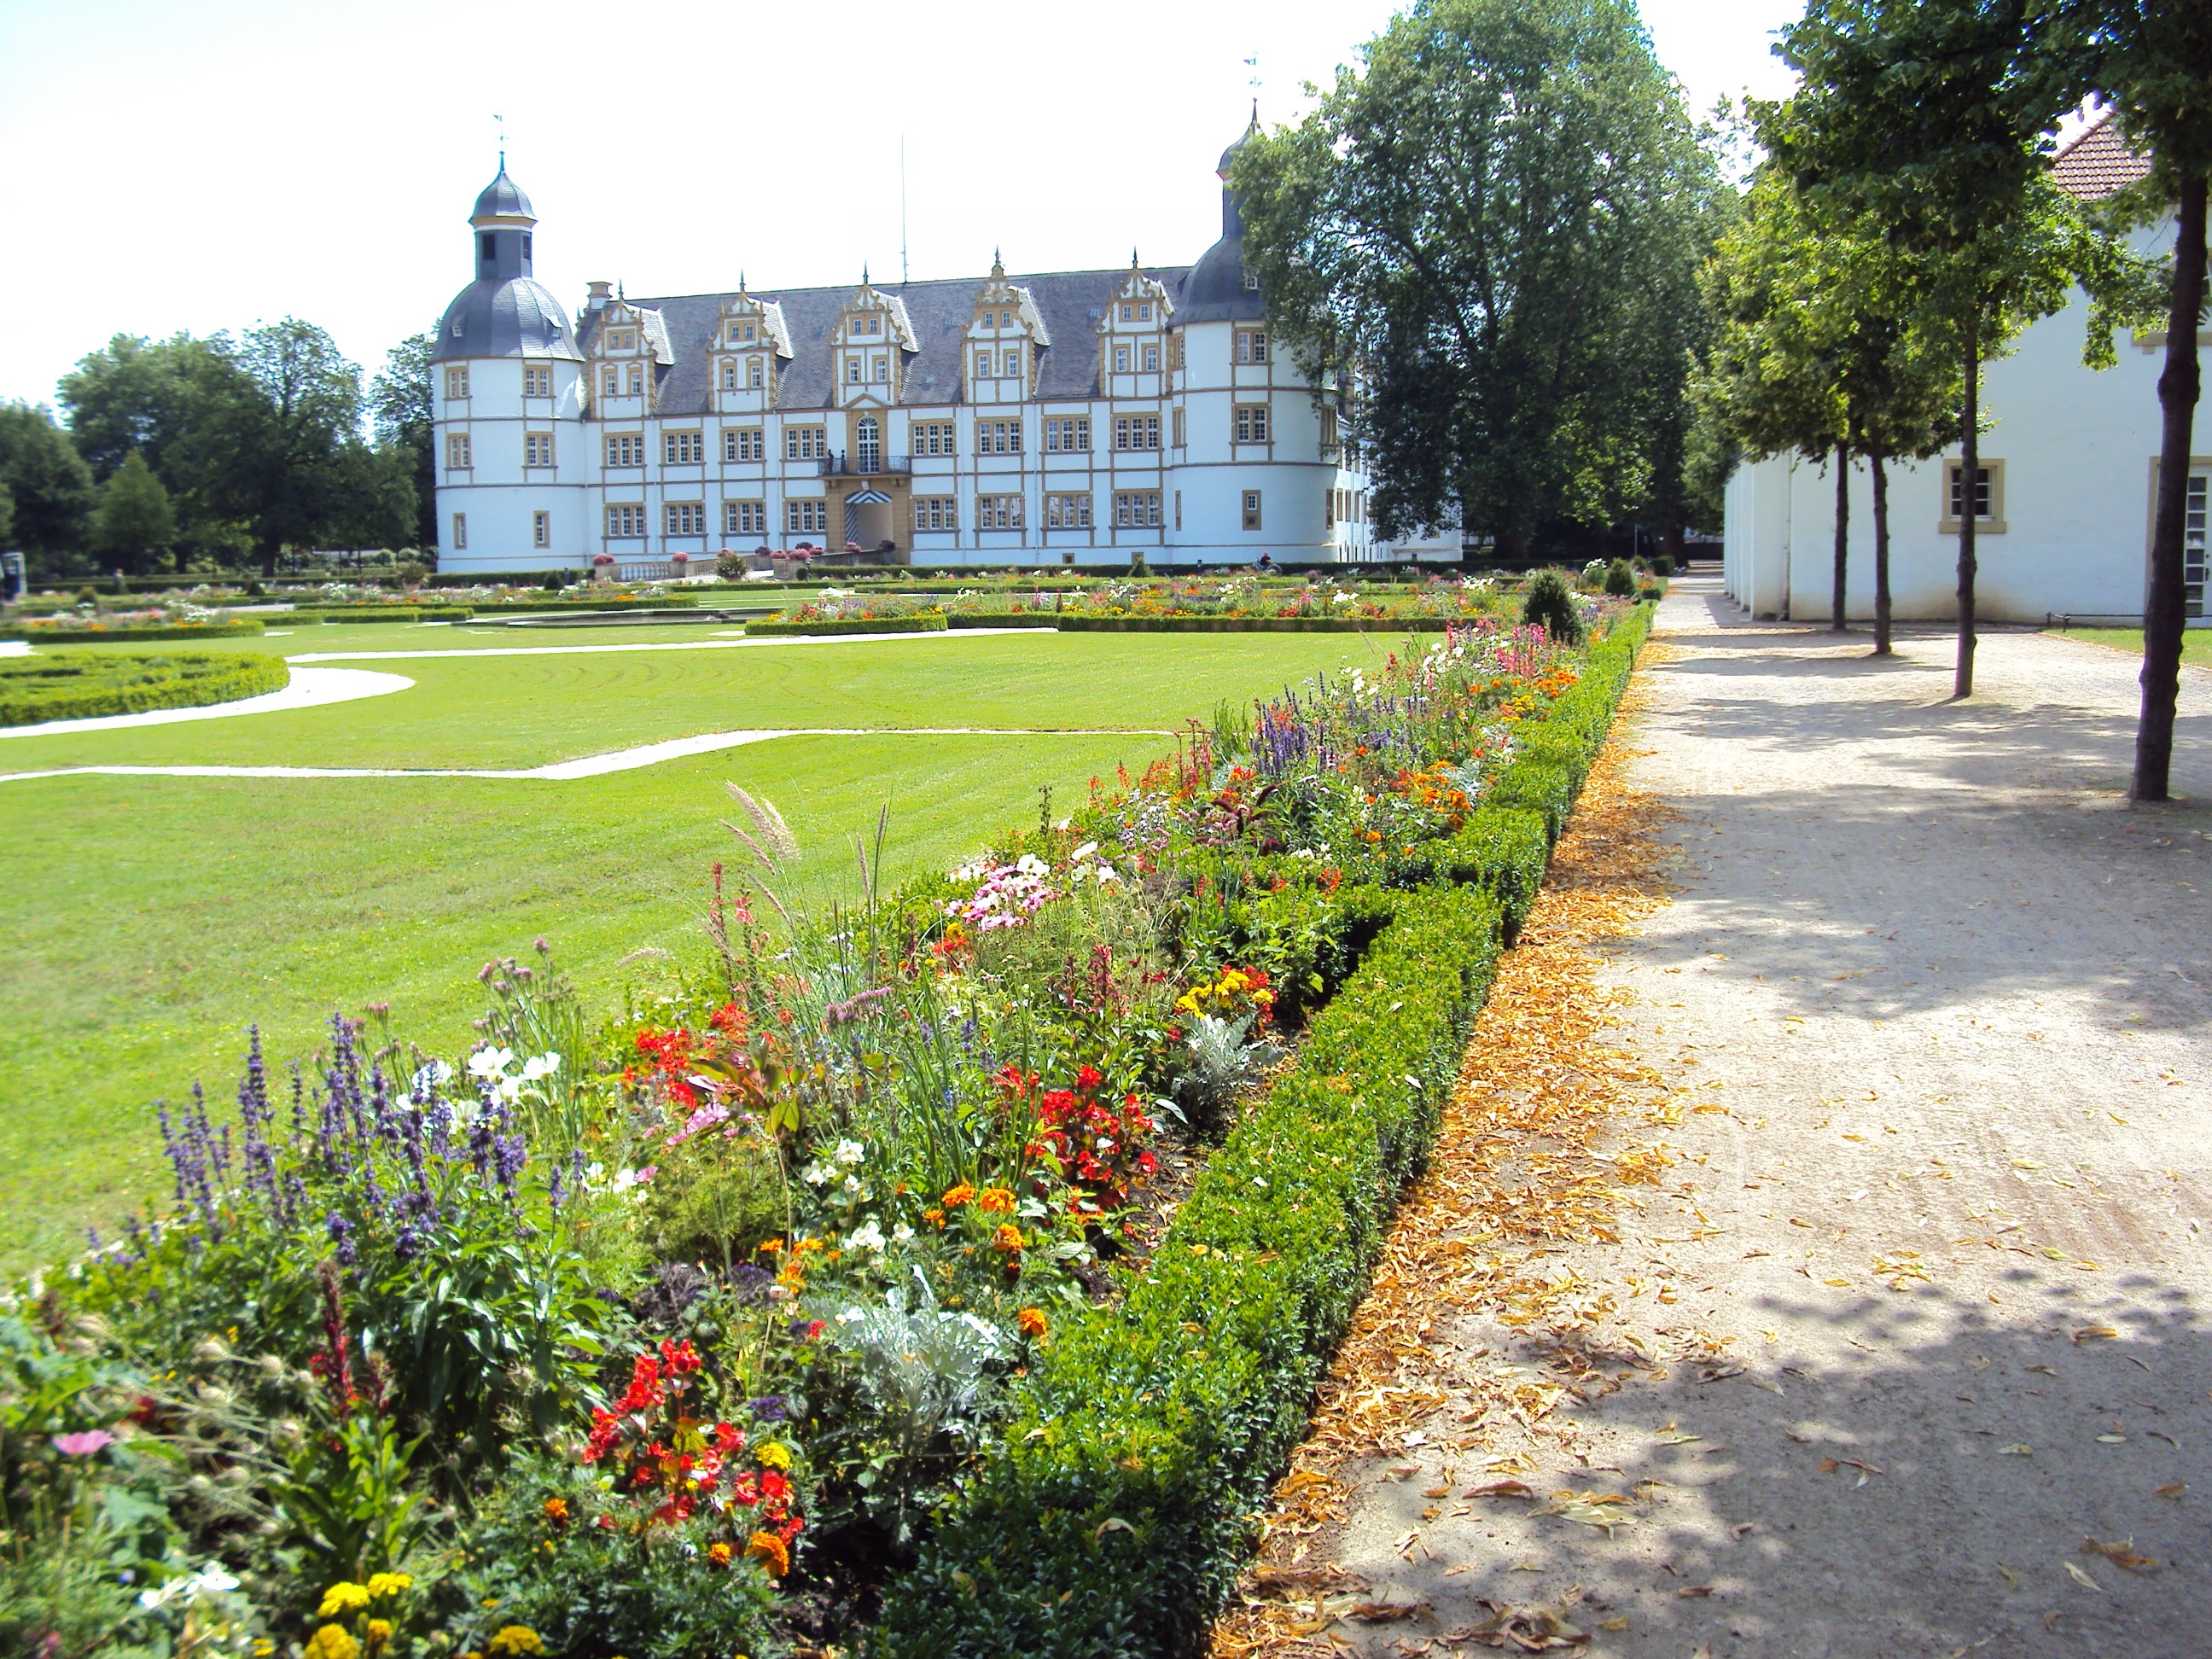
tree, grass, lawn, flower, park, castle, garden, shrub, germany, estate, yard, paderborn, residential area